Ming dynasty

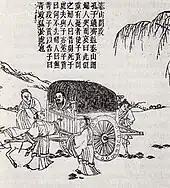
A Ming dynasty print drawing of Confucius on his way to the Zhou dynasty capital of Luoyang

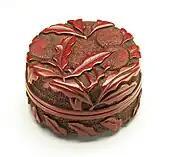
A Ming dynasty red "seal paste box" in carved lacquer

Famous painters included Ni Zan and Dong Qichang, as well as the Four Masters of the Ming dynasty, Shen Zhou, Tang Yin, Wen Zhengming, and Qiu Ying. They drew upon the techniques, styles, and complexity in painting achieved by their Song and Yuan predecessors, but added techniques and styles. Well-known Ming artists could make a living simply by painting due to the high prices they demanded for their artworks and the great demand by the highly cultured community to collect precious works of art. The artist Qiu Ying was once paid 2.8 kg (100 oz) of silver to paint a long handscroll for the eightieth birthday celebration of the mother of a wealthy patron. Renowned artists often gathered an entourage of followers, some who were amateurs who painted while pursuing an official career and others who were full-time painters.